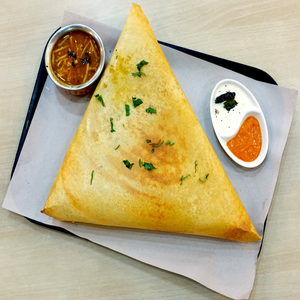
Dish: dosa